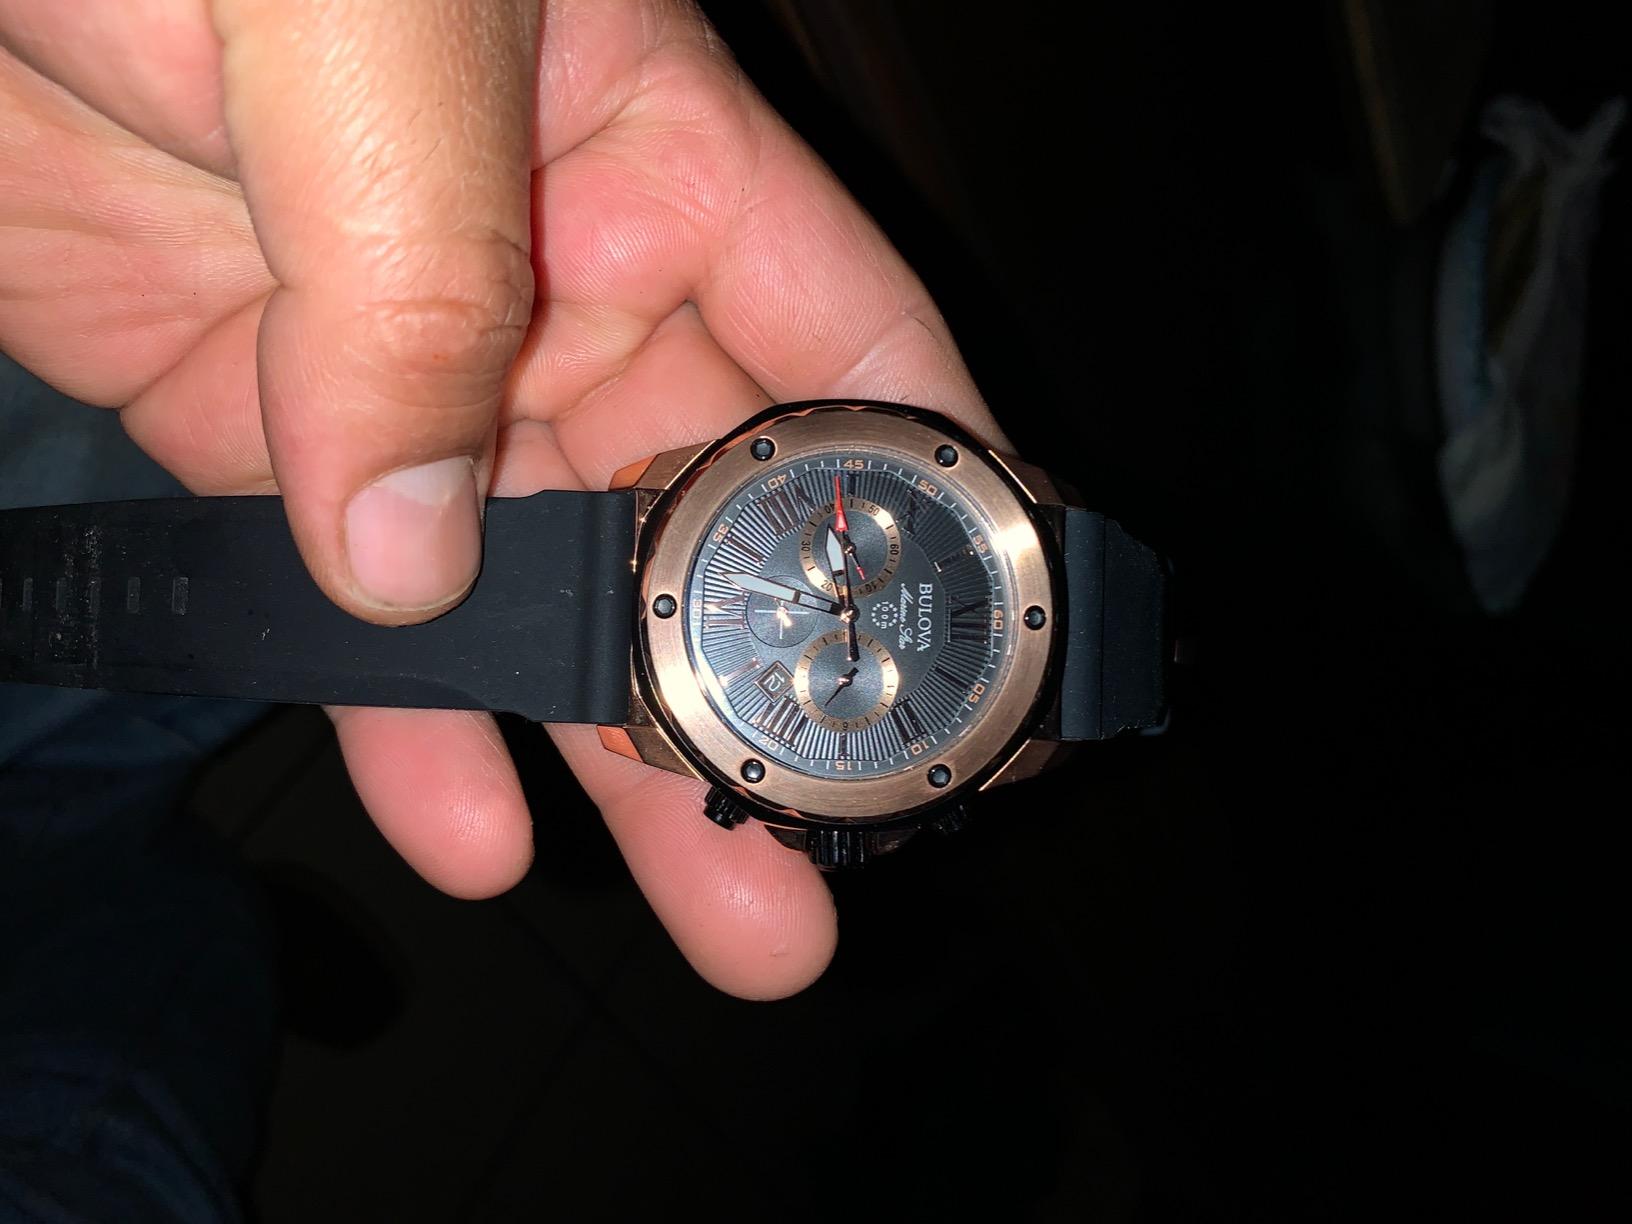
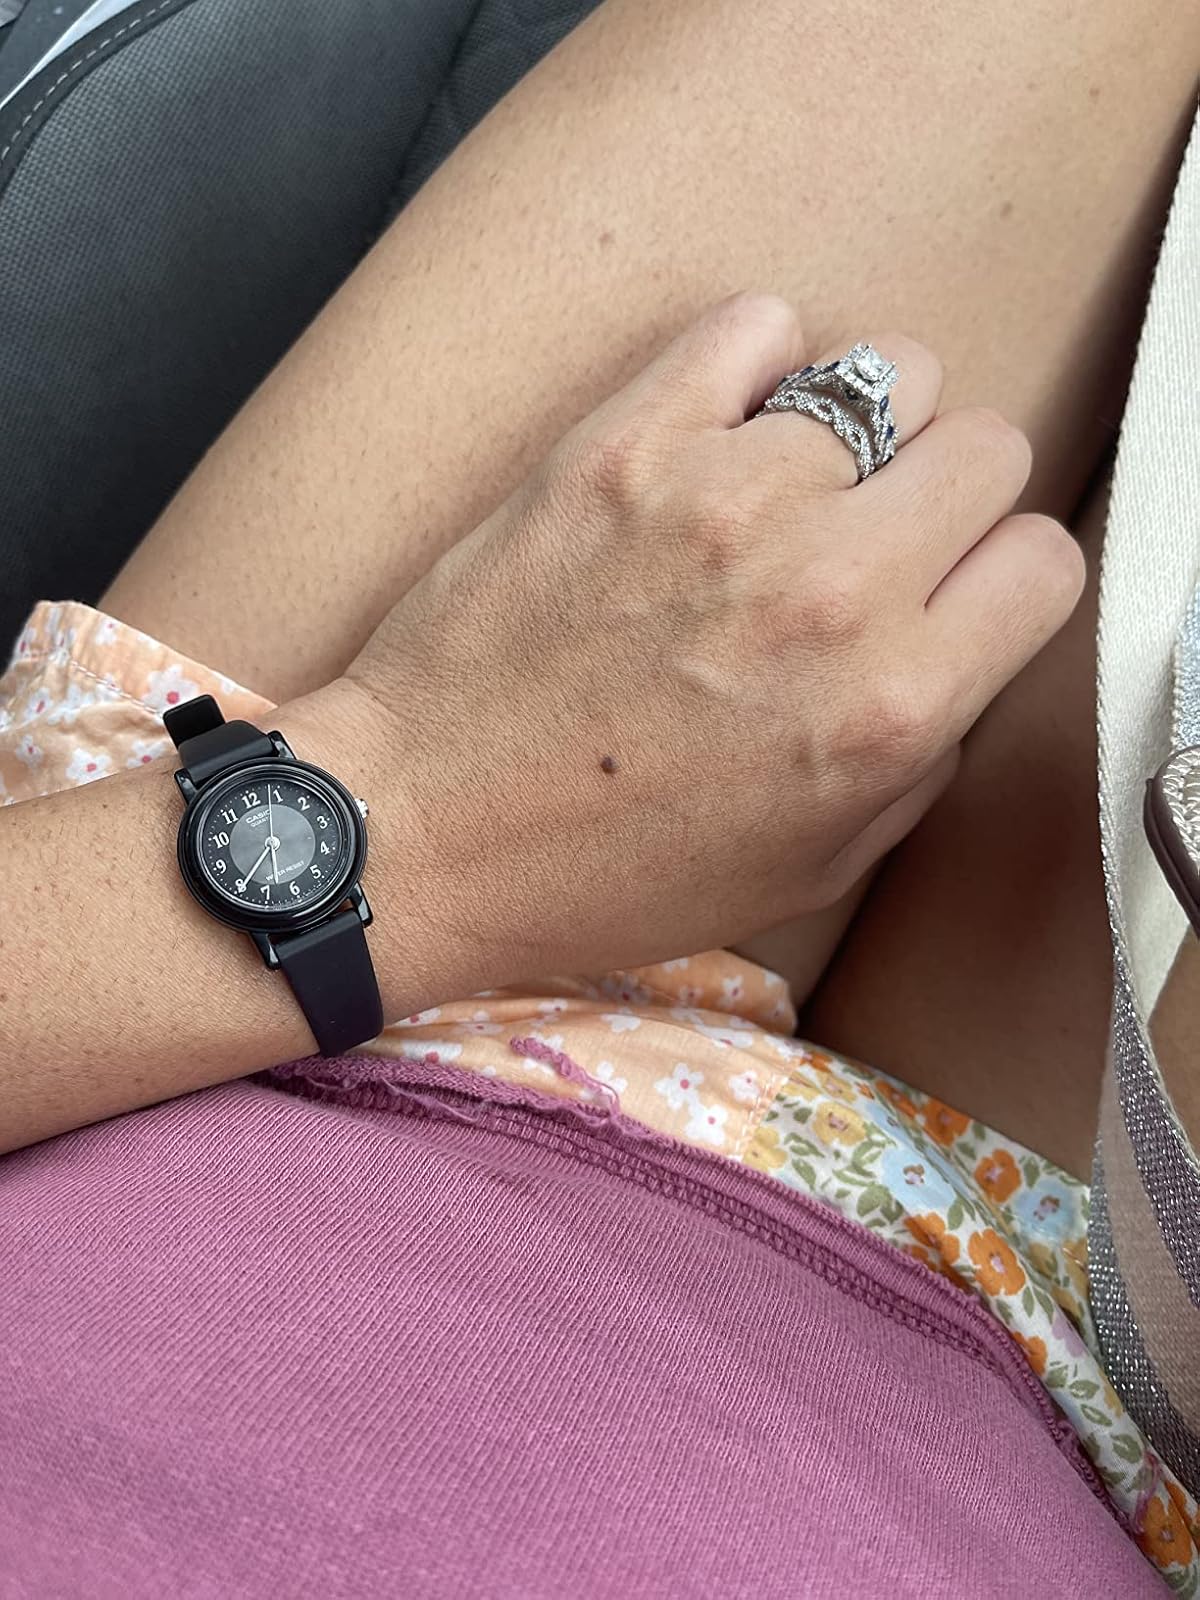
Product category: accessories_watch
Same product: no